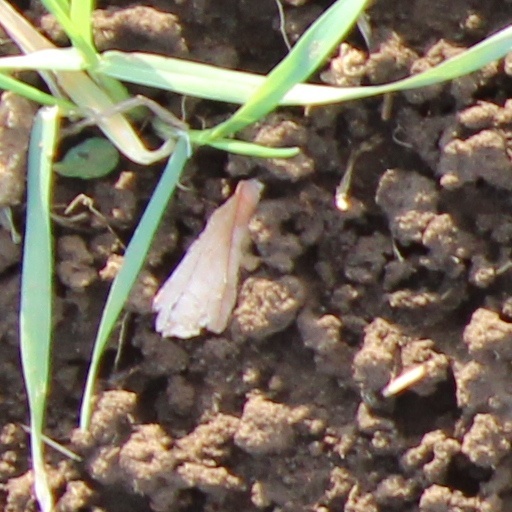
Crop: wheat